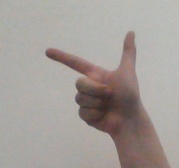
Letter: yaa